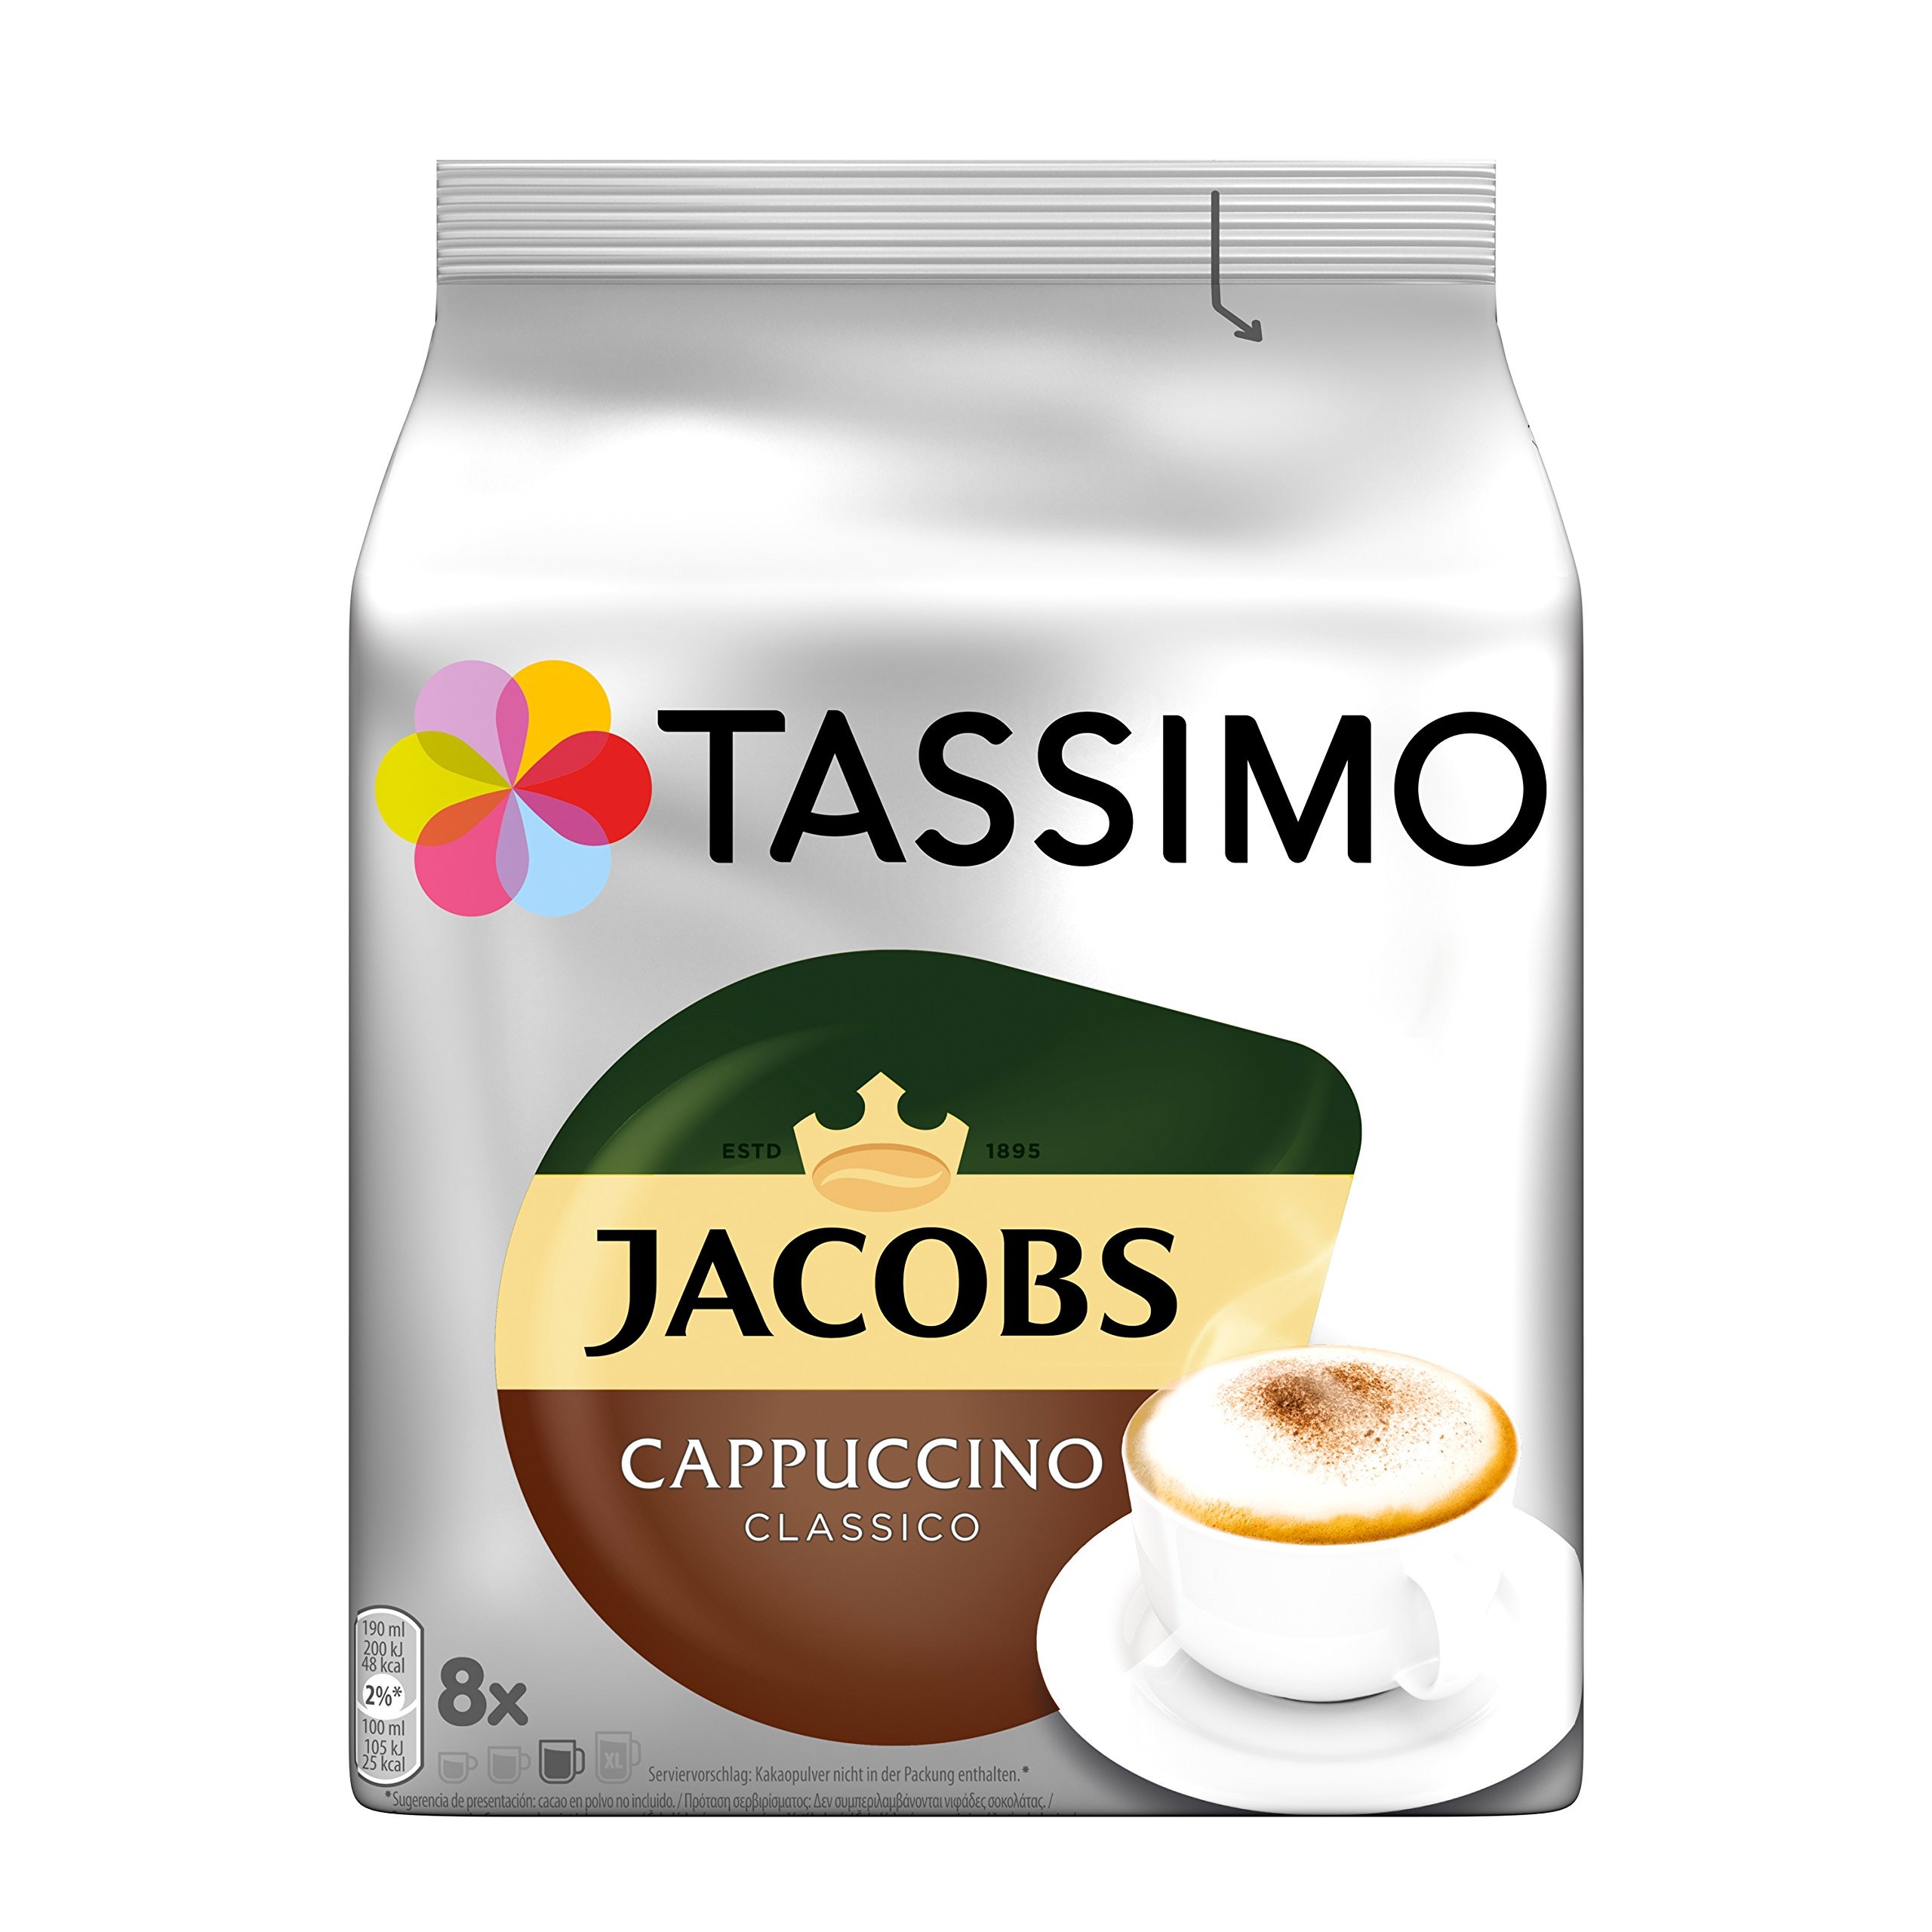
Item Name: Jacobs Moments Soluble coffee composition 100g
Value: 3.53
Unit: Ounce

Price: 14.99